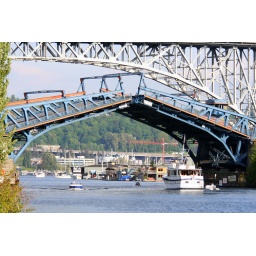
Fremont bridge opening to let water traffic through, Aurora bridge in the background.